Rainbow flag

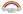
Replica of Thomas Müntzer's Rainbow Banner.

The reformer Thomas Müntzer (1489–1525) connected socially revolutionary claims with his religious preaching (Genesis 9:11–17, Isaiah 40:8, 1 Peter 1:25). He is often portrayed with a rainbow banner in his hand. The Thomas Müntzer statue in the German town of Stolberg also shows him holding a rainbow banner in his hand.